Coppermine expedition

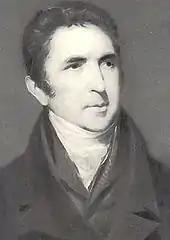
Sir John Barrow was the driving force for the Royal Navy's exploration of the Arctic in the early 19th century

In the years following the Napoleonic Wars, the British Navy, under the influence of Sir John Barrow, turned its attention to the discovery of the Northwest Passage, a putative sea route around the north coast of North America which would allow European ships easy access to the markets of the Orient. Evidence for the existence of a passage came from the fact that whalers in the Bering Strait had killed whales which carried tusks of the type used in Greenland and , but the maze of islands north of the continent was almost completely unmapped; and it was not known whether a navigable, ice-free passage existed.